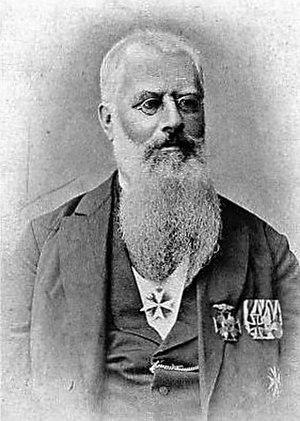
Lucas Friedrich Julius Dominikus von Heyden ou Lucas von Heyden, né le 22 mai 1838 à Francfort-sur-le-Main et mort le 13 septembre 1915 dans la même ville, est un entomologiste allemand spécialisé dans les coléoptères.